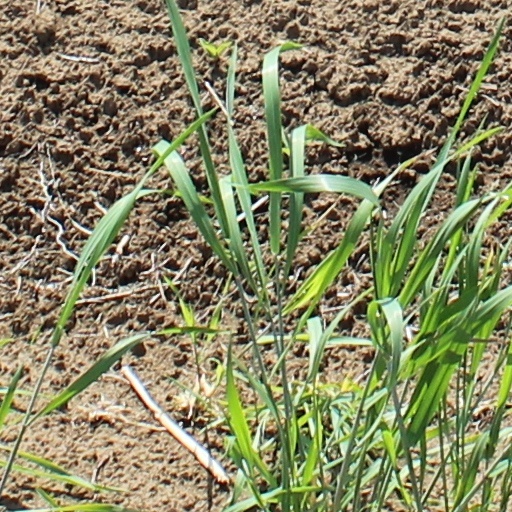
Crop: wheat